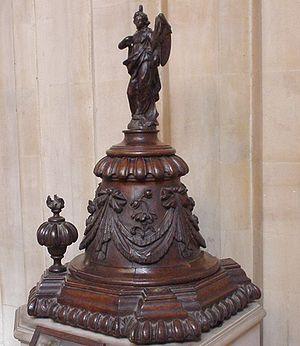
Couvercle des fonts baptismaux, sauvé après le bombardement de décembre 1940.
Christ Church Greyfriars, appelée aussi Christ Church Newgate Street, est une ancienne église anglicane en ruine, située Newgate street, dans la Cité de Londres.